Indian Chief (motorcycle)

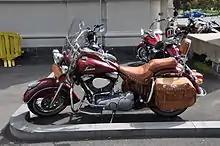
Post-1998 Indian Chief

In 1959 Brockhouse Engineering, owners of the Indian trademarks and distribution network, sold a rebadged Royal Enfield Meteor badged as an Indian Chief. There was a police version called the Police Chief.